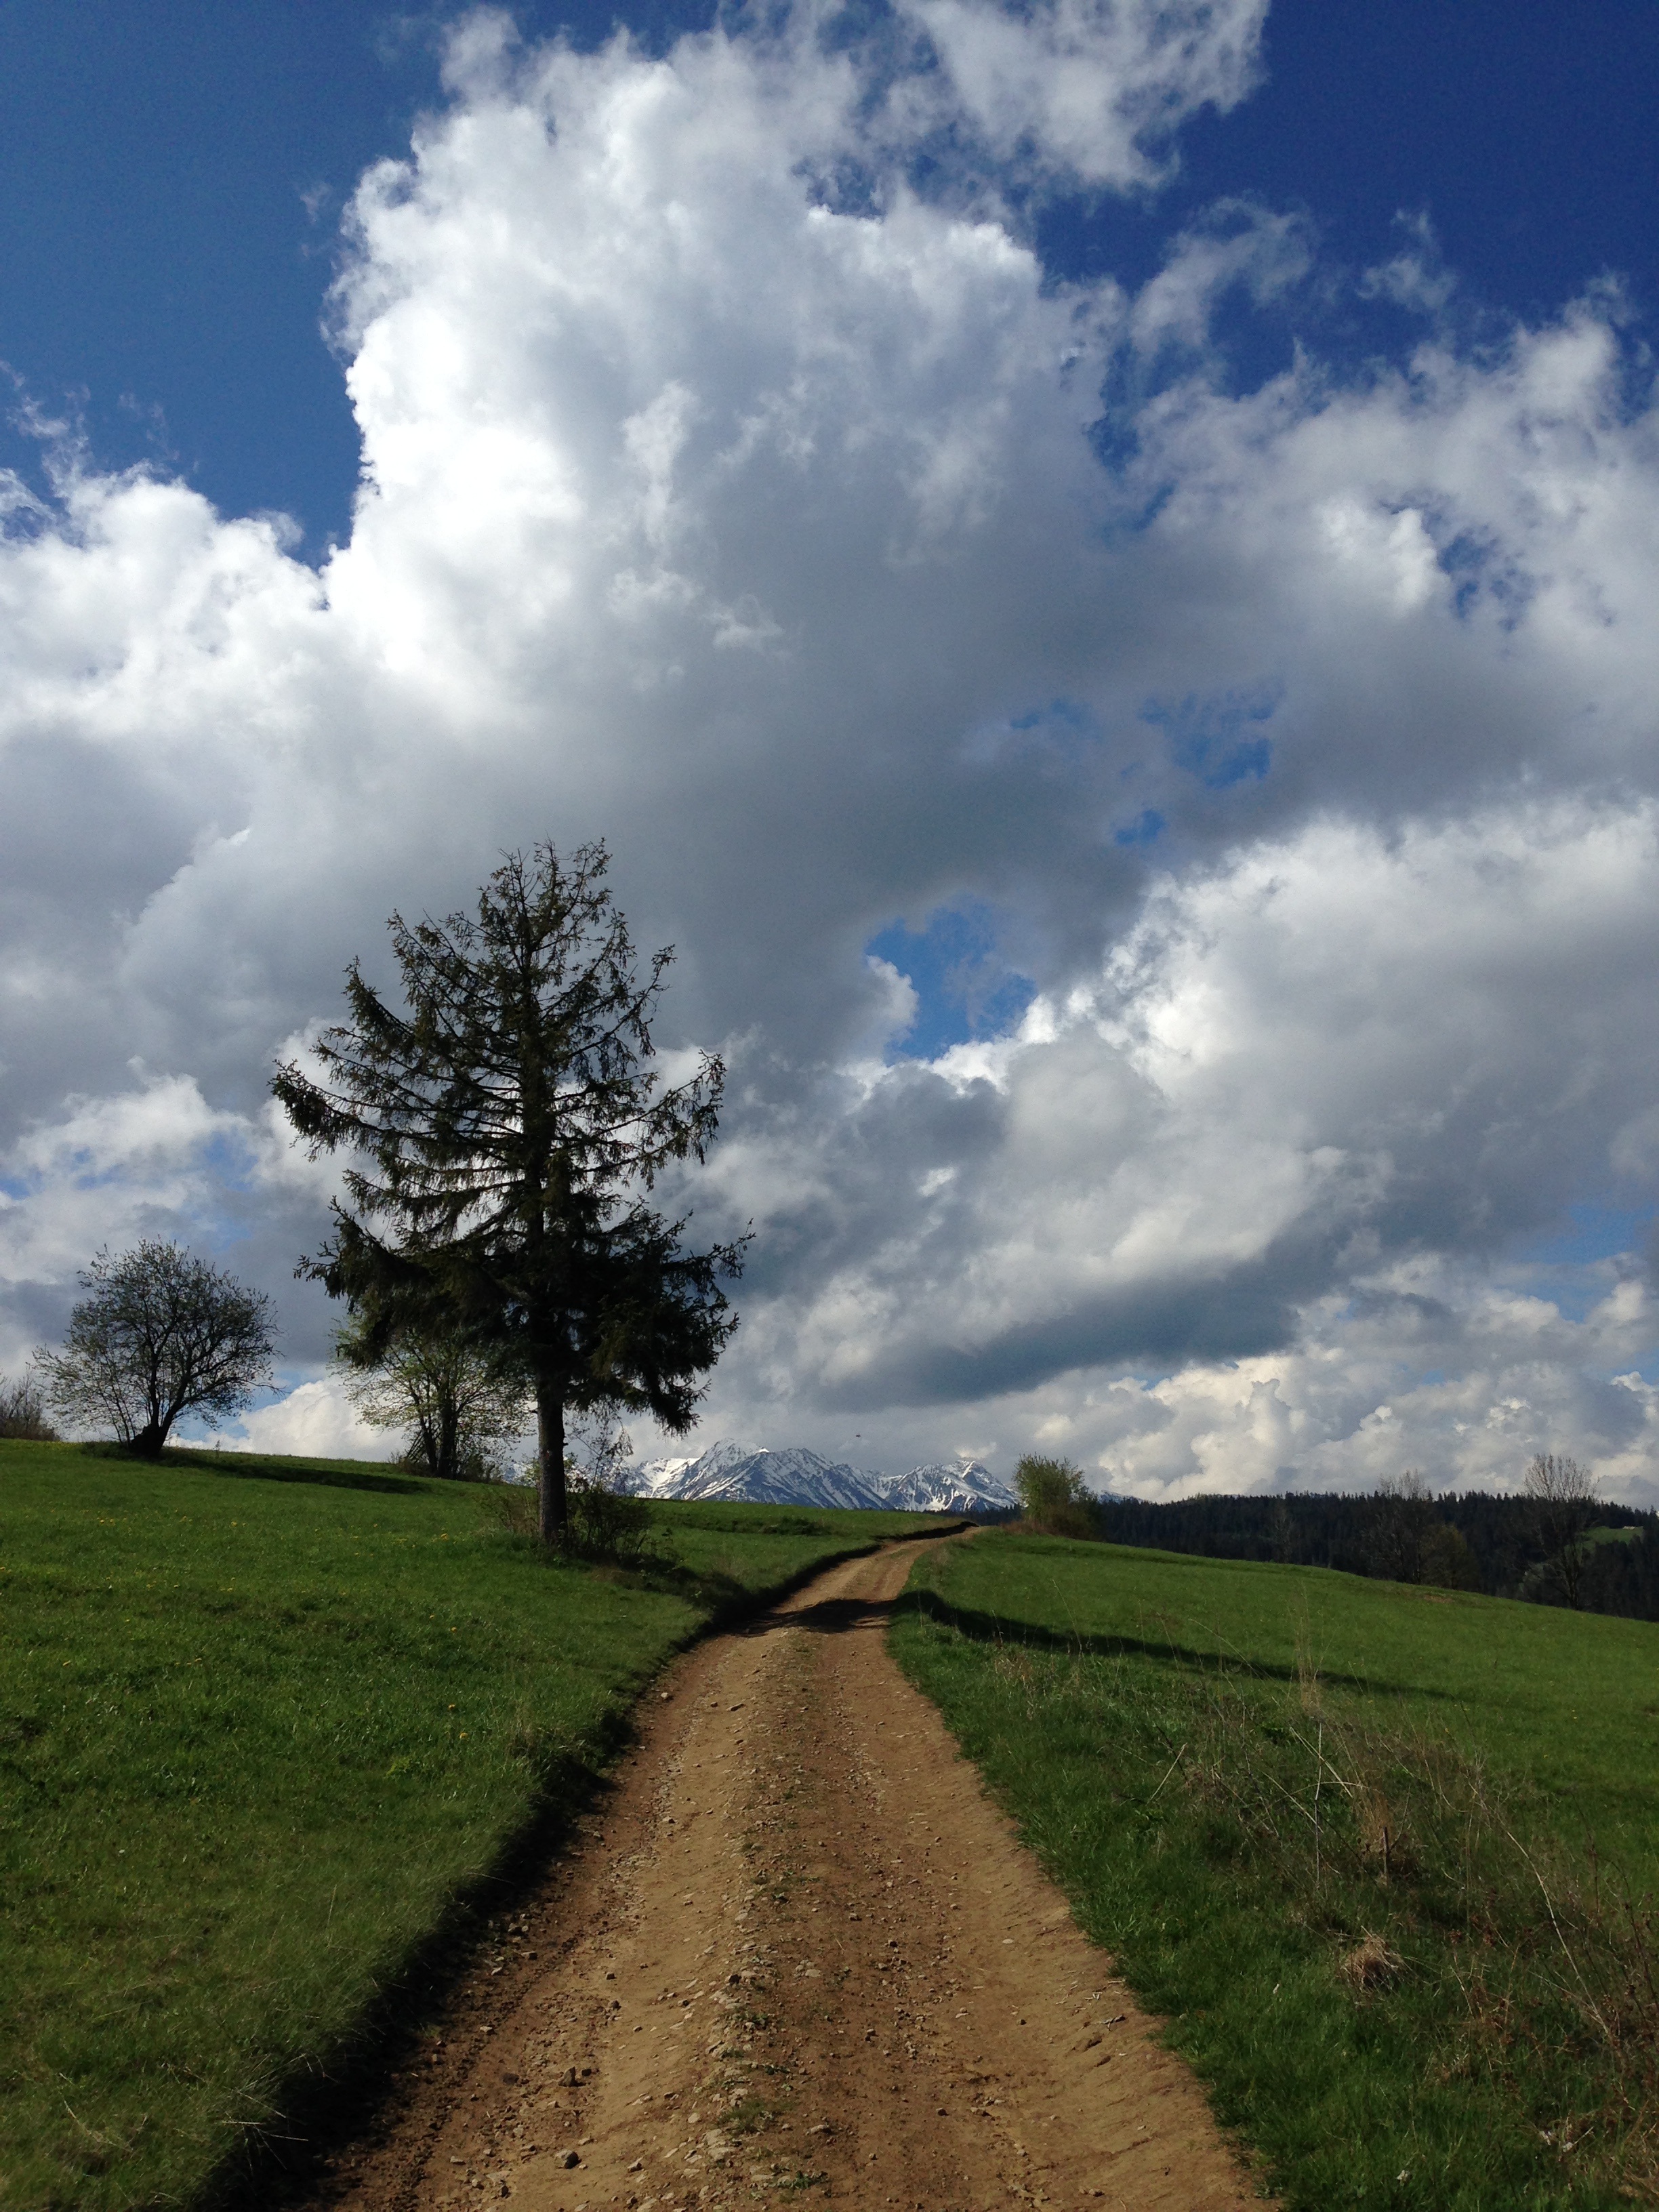
landscape, tree, nature, grass, horizon, mountain, cloud, sky, road, field, meadow, prairie, sunlight, hill, wind, holiday, agriculture, plain, mountains, grassland, plateau, tatry, hiking trail, rural area, meteorological phenomenon, mountainous landforms